Morocco–Netherlands relations

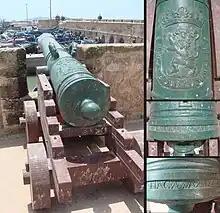
Dutch cannon made by Adrianus Crans in the Hague in 1744, installed in Essaouira, Morocco.

Some meagre attempts took place under Ahmad al-Mansur until his death in 1603. In April–May 1605, Pieter Marteen Coy returned to Safi in Morocco and Algiers 135 Muslim captives, both Turkish and Moorish, who had been seized by the Dutch in a naval encounter with Spanish galleys. From 1605, Coy became representative of the States General in Marrakesh.